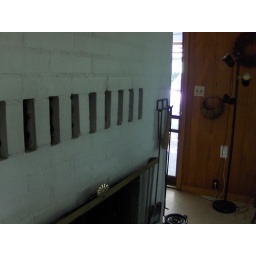
labor day weekend at the lake house in bridgman, michigan with 17 of our closest friends :D